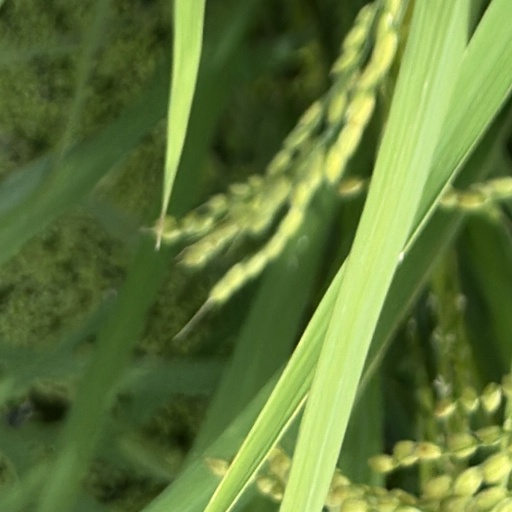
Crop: rice